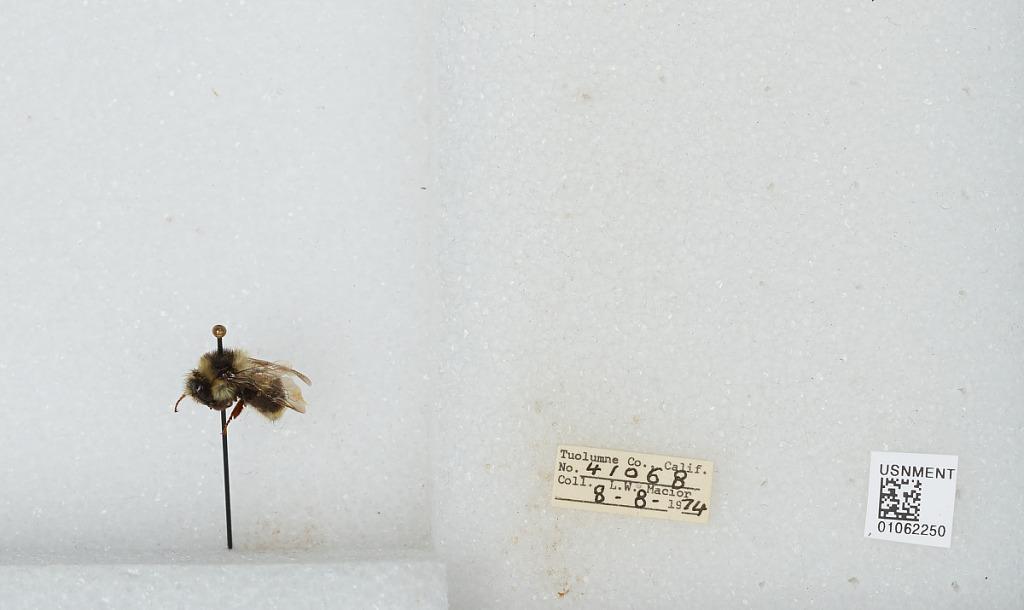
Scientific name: Bombus bifarius nearcticus
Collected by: L. Macior
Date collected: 1974-8-8
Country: United States
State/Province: California
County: Tuolumne
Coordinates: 38.02, -119.93